Carrara San Martino railway station

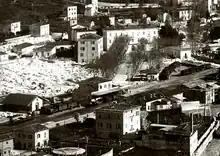
Aerial view of the station with the railway tracks and the cargo area. You can also clearly see some marble trains

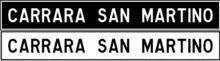
An image of what was to be the sign for the abandoned station

The station was equipped with special tracks for freight trains, in addition to passenger lines, being on the line of the Marmifera railway. It was equipped, again for reasons of the Marmifera, even with special department goods stores placed in front of the passenger building. More at the bottom there was the locomotive storage of the station, now demolished. The station also had signs of limit "load goods" and a one was placed right next to the loco storage.